Perry Como

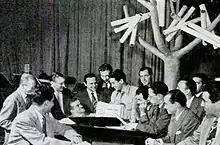
Como meeting with songwriters' representatives in the "Supper Club" studio. He met with the "song pluggers" every Wednesday following the West Coast broadcast of "Chesterfield Supper Club".

The April 5, 1946, broadcasts of the "Chesterfield Supper Club" took place 20,000 feet in the air; these were the first known instances of a complete radio show being presented from an airplane. Como, Jo Stafford, the Lloyd Shaffer Orchestra, and the entire "Supper Club" crew made the flights for the shows. Two "Supper Club" broadcast flights were made that evening: at 6 pm and again at 10 pm for the West Coast broadcast of the show. Three flights were made; an earlier rehearsal flight was made for reception purposes. In addition to the band instruments, the plane also carried a small piano. Because the stand-held microphones were not very useful on the plane, hand-held mikes were used, but they became extremely heavy to hold after a few minutes. This mid-air performance caused the American Federation of Musicians to consider this a new type of engagement and issue a special set of rates for it.